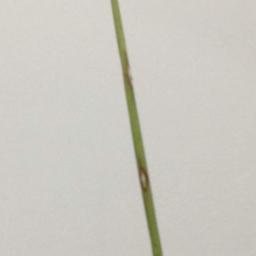
Label: Rice___Leaf_Blast